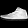
Label: Sneaker